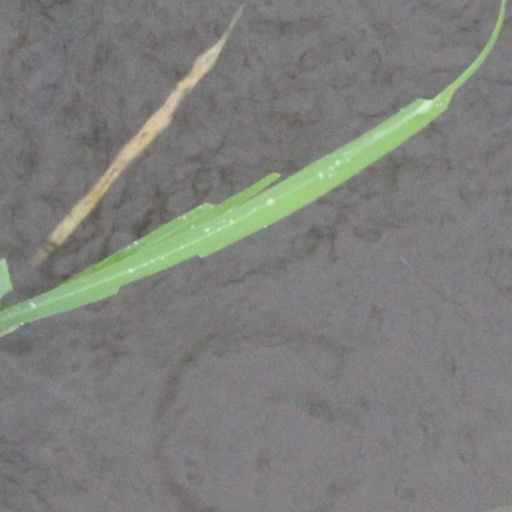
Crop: rice